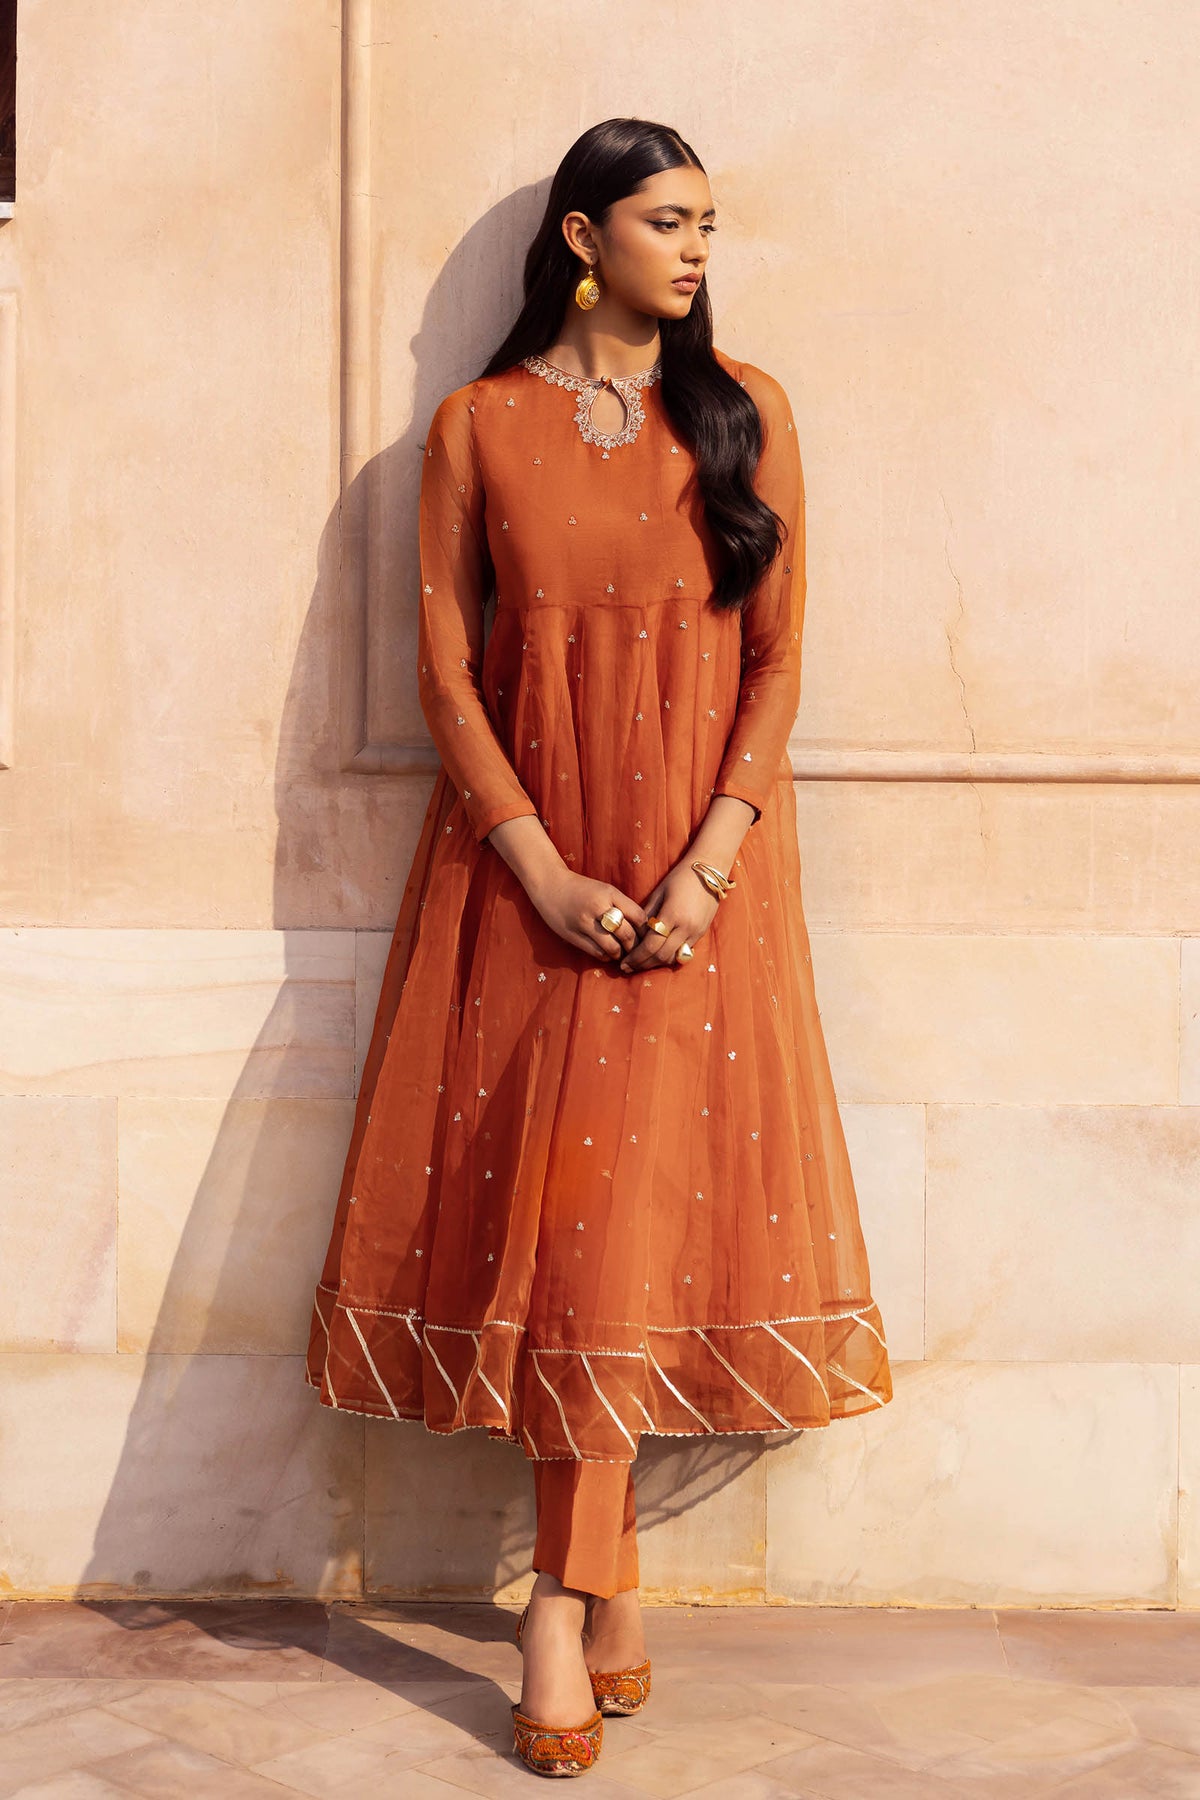
rust embroidered net long kurta set